Saint-Jean-Baptiste Day

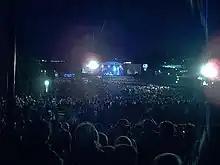
Free public concert in The Battlefields Park on the eve of Saint-Jean-Baptiste Day

During and immediately after the Quiet Revolution, Saint-Jean-Baptiste Day became highly politicized. The religious symbolism associated with the celebrations was replaced by political ideals of Quebec separatism.